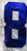
Number: 8